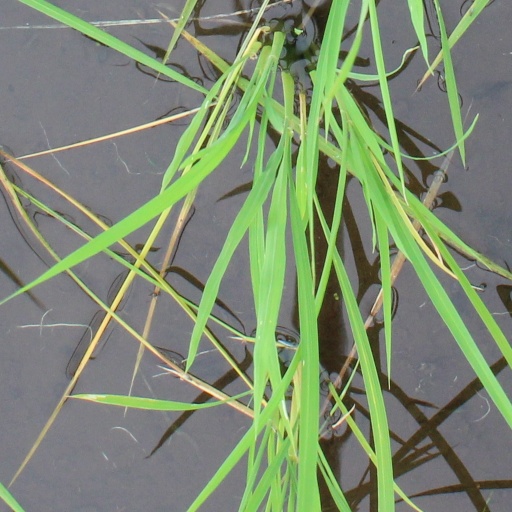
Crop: rice